Australian Army

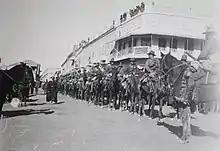
Australian light horse unit in Jerusalem during WWI

The Australian mounted units, composed of the ANZAC Mounted Division and eventually the Australian Mounted Division, participated in the Sinai and Palestine campaign. They were originally stationed there to protect the Suez Canal from the Turks, and following the threat of its capture passing, they started offensive operations and helped in the re-conquest of the Sinai Desert. This was followed by the Battles of Gaza, wherein on the 31 October 1917 the 4th and 12th Light Horse took Beersheba through the last charge of the Light Horse. They continued on to capture Jerusalem on 10 December 1917 and then eventually Damascus on 1 October 1918 whereby, a few days later on 10 October 1918, the Ottoman Empire surrendered.